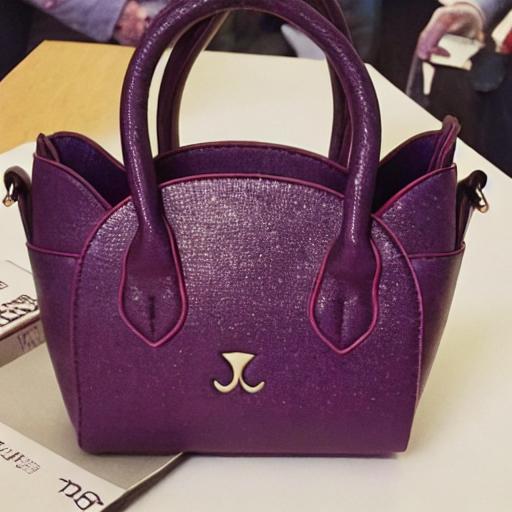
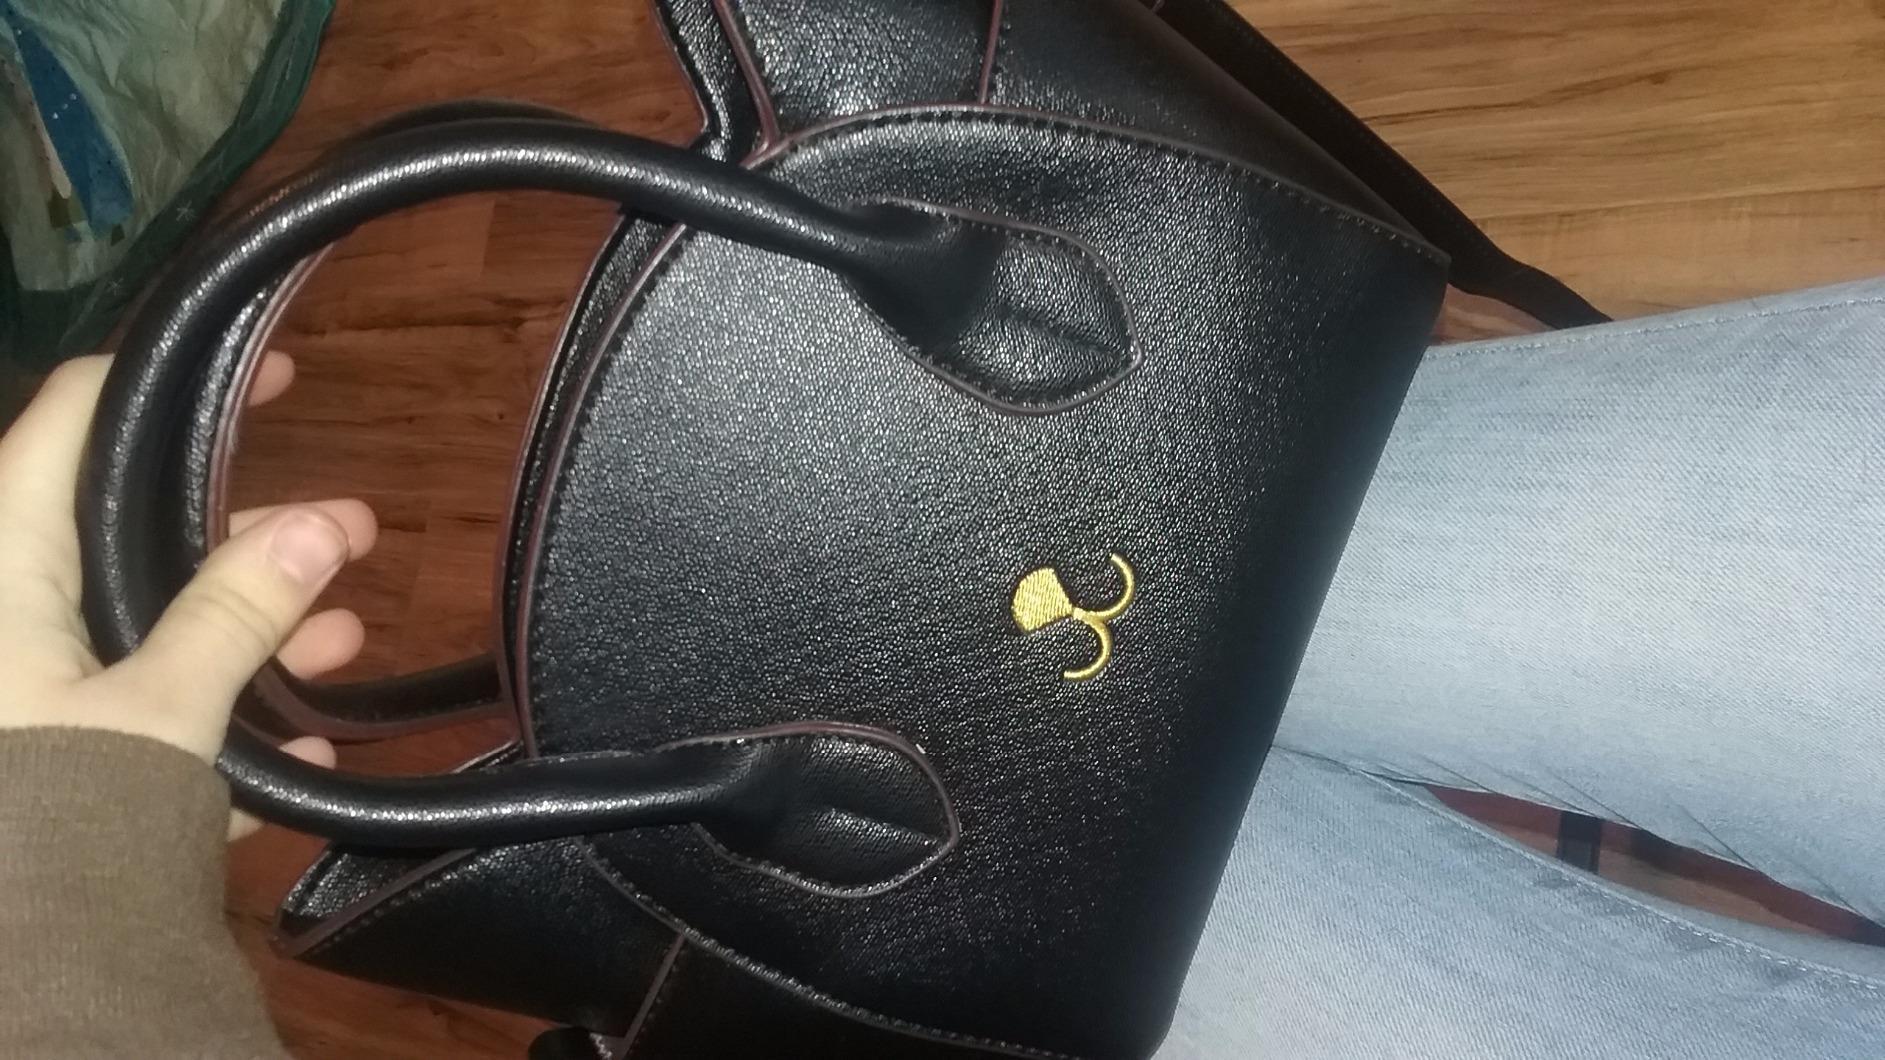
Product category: accessories_handbag
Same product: no